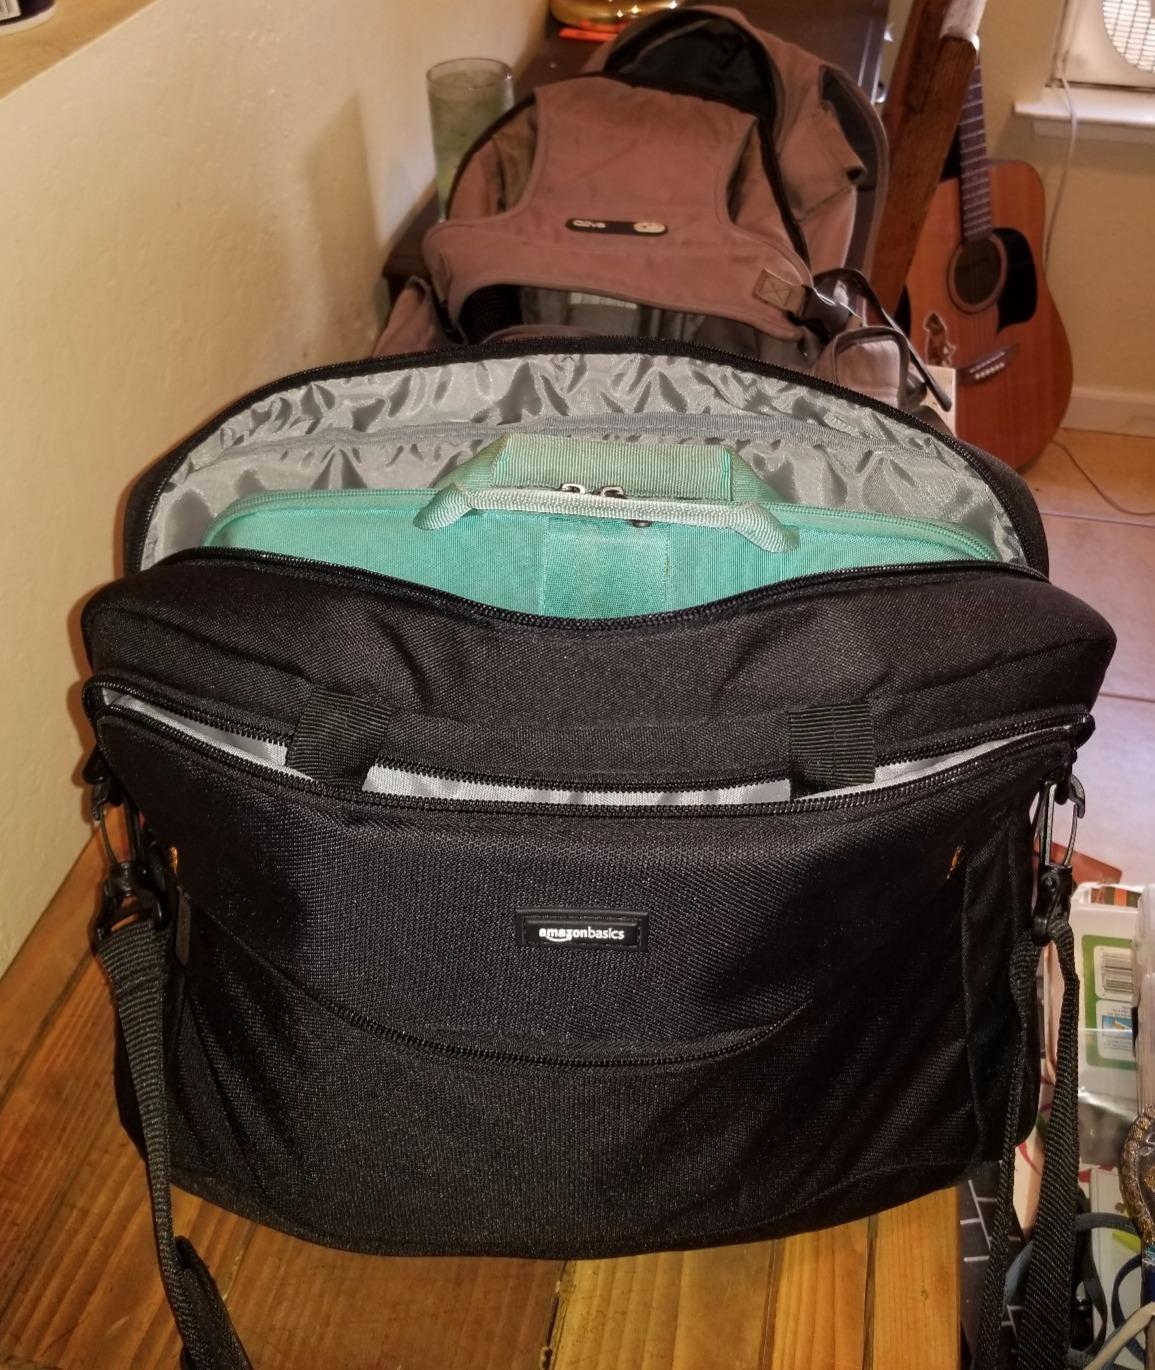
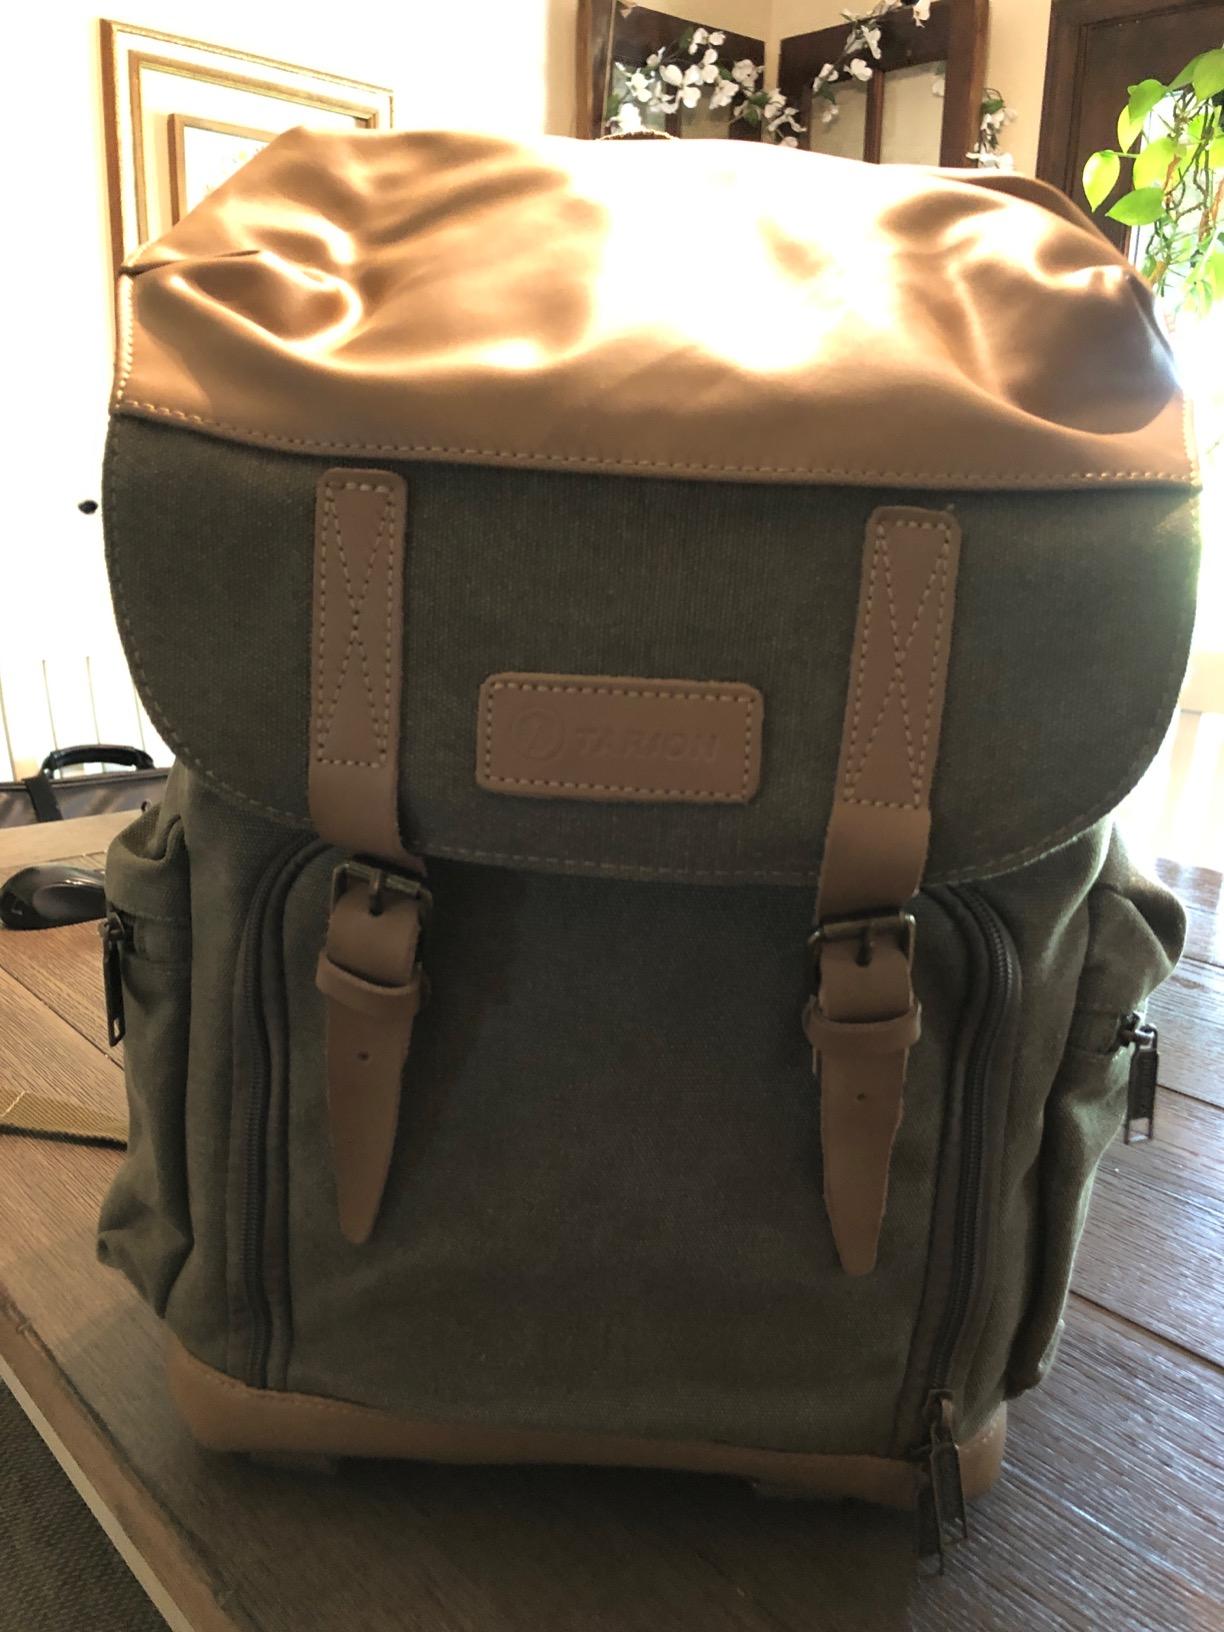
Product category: bag
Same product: no